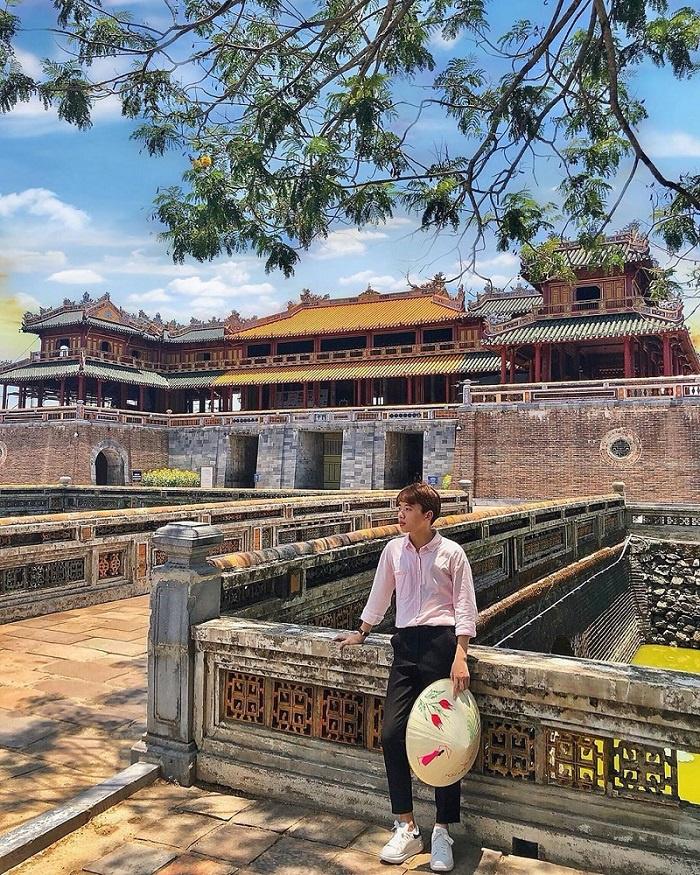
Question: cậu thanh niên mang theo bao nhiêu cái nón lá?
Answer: một cái